Alfred Jolly

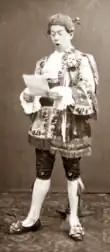
Clean-shaven white man in 18th century costume, reading a letter and looking shocked

In 1884 Jolly abandoned the musical stage and moved to the Théâtre du Vaudeville. He was seen there as Duplantin opposite Réjane in Edmond Gondinet's "Clara Soleil", and in the leading comic roles in "La veuve de Damoclès" (1886), "Le conseil judiciaire" (1886), "Les surprises du divorce" (1888), "La sécurité des familles" (1888) and "Feu Toupinel" (1890). His last role was Montgodin in the farce "Madame Montgodin" by Ernest Blum and Raoul Toché. "Les Annales du théâtre et de la musique" said of his performance, "You had to see Jolly – Jolly was the whole play … Jolly, bewildered. Jolly absolutely priceless."